Macon County Courthouse (Georgia)

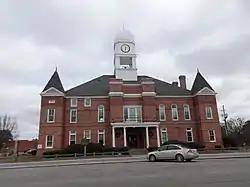

Macon County Courthouse is a historic county courthouse in Oglethorpe, Georgia, county seat of Macon County. It was built in 1894. t is located in Courthouse Square. It is in the Romanesque architecture style. The facade is made of brick. The main portico seems to be a later addition. This entrance has four columns. The clock tower has several stages and contains a bell and a clock. The octagonal dome is topped with a finial. Inside, double stairways lead to the courtroom, which features a Victorian bench. The courthouse was added to the National Register of Historic Places on September 18, 1980.